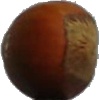
Label: Nut Forest 1